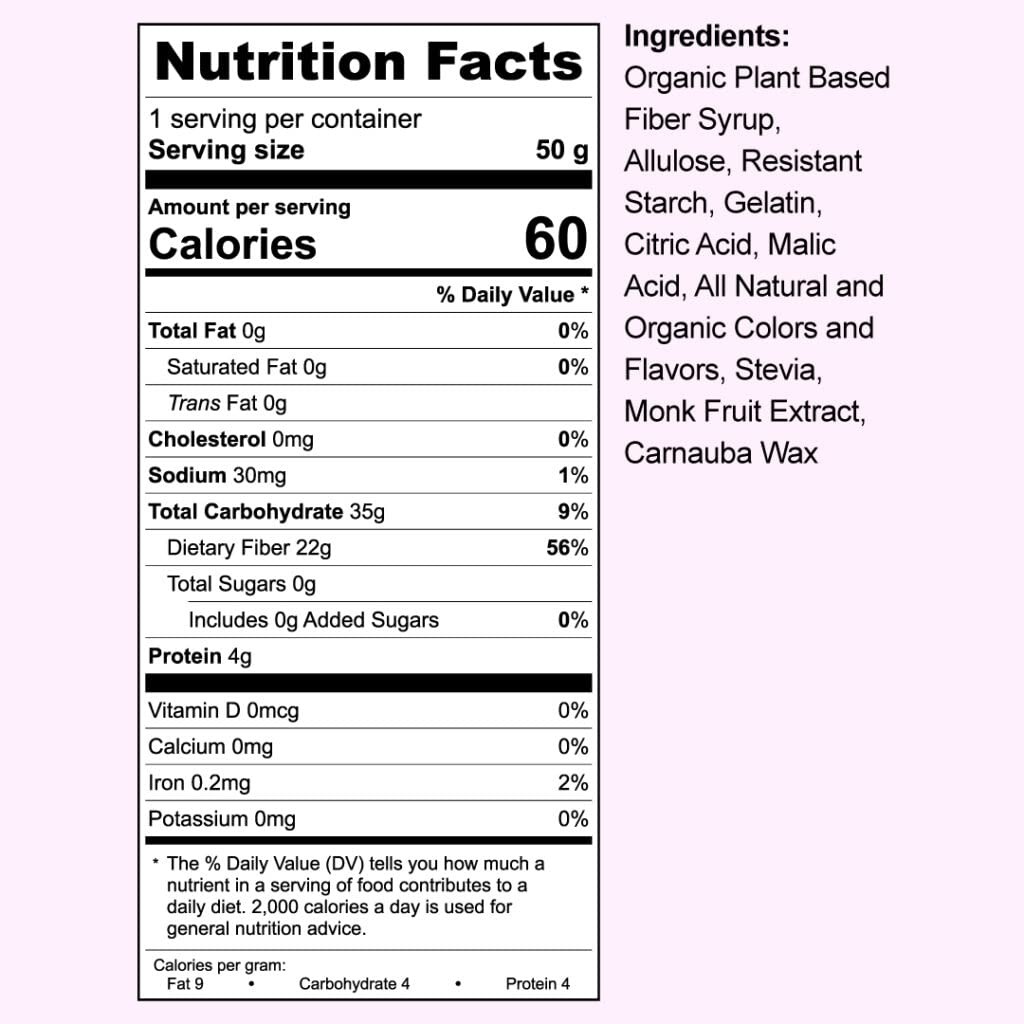
Item Name: Sweet 4 All GINGER Gummy Bears Candy & Snacks - KETO, Sugar Free, All-Natural, Low Carb (1g per pack), Low Calorie (60c), 6 packs
Bullet Point 1: 1 net carb! Perfect candy & snack
Bullet Point 2: 35g total carbs: - less 22g dietary plant based fiber - less 12g allulose* = 1g Net Carbs!
Bullet Point 3: low glycemic, which means this candy will not raise blood sugar levels, making it ideal for health-conscious people
Bullet Point 4: 22 grams of dietary fiber per serving!
Bullet Point 5: no artificial dyes or chemical sweeteners
Bullet Point 6: no sugar alcohols or added sugar
Bullet Point 7: suitable for Keto, Atkins, Weight Watchers, and many other diets!
Bullet Point 8: non GMO
Bullet Point 9: each box contains six packages
Product Description: 100% all-natural sugar free gummy bears, made in Colorado! - low glycemic, which means this candy will not raise blood sugar levels, making it ideal for health-conscious people - 22 grams of dietary fiber per serving! - 1 net carb! - no artificial dyes or chemical sweeteners - no sugar alcohols or added sugar - suitable for Keto, Atkins, Weight Watchers, and many other diets! - non-GMO - each box contains six packages, each at 50g serving, 60 calories per serving - ginger flavor - made in a Dedicated Nut Free Facility From the ingredients to the manufacturing process, we have innovated an entirely new way to make sugar-free candy so everyone can satisfy their sweet tooth. 35g total carbs: - less 22g dietary plant based fiber - less 12g allulose* = 1g Net Carbs! *allulose is a sweetener found in plants like figs. It is considered a sugar but it doesn't affect your body as a sugar would and has no impact.
Value: 6.0
Unit: Count

Price: 21.99